Ceratothoa oestroides

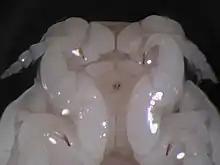
Fig 3: Ventral view of the head of the adult female "Ceratothoa oestroides".

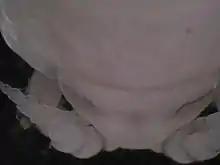
Fig 4: Dorsal view of the head of the adult female "Ceratothoa oestroides".

Sexual differentiation occurs only after young leave the brood pouch. As free swimming manca (infective stage), the parasite will seek and attach to an appropriate host, and will then moult, losing the swimming setae and becoming immotile. The parasite attaches on the host body (flanks, fins), and then crawls towards the operculum, where it enters the buccal cavity and settles on the base of the tongue. After permanent attachment is completed, another moult follows. A seventh segment and pair of pereopods appears, typical for the isopod pre-adult form. An isopod in this pre-adult form will function as male until conditions require it to transform in to female. Sexual transformation is a complex process and depends on many factors. After transformation into female (Figs. 3 and 4), the isopod is known as an adult. Alternatively, individuals that are first to reach the buccal cavity may undergo sexual differentiation (male puberty, mature male, transitory male stage, female puberty, mature female). Females block sexual differentiation of a second individual parasite within a host. This second individual remains in the mature male stage as long as the female is alive. All the life stages of "C. oestroides" are found on the fish host, if we also include the pulli that are situated in the female pouch.